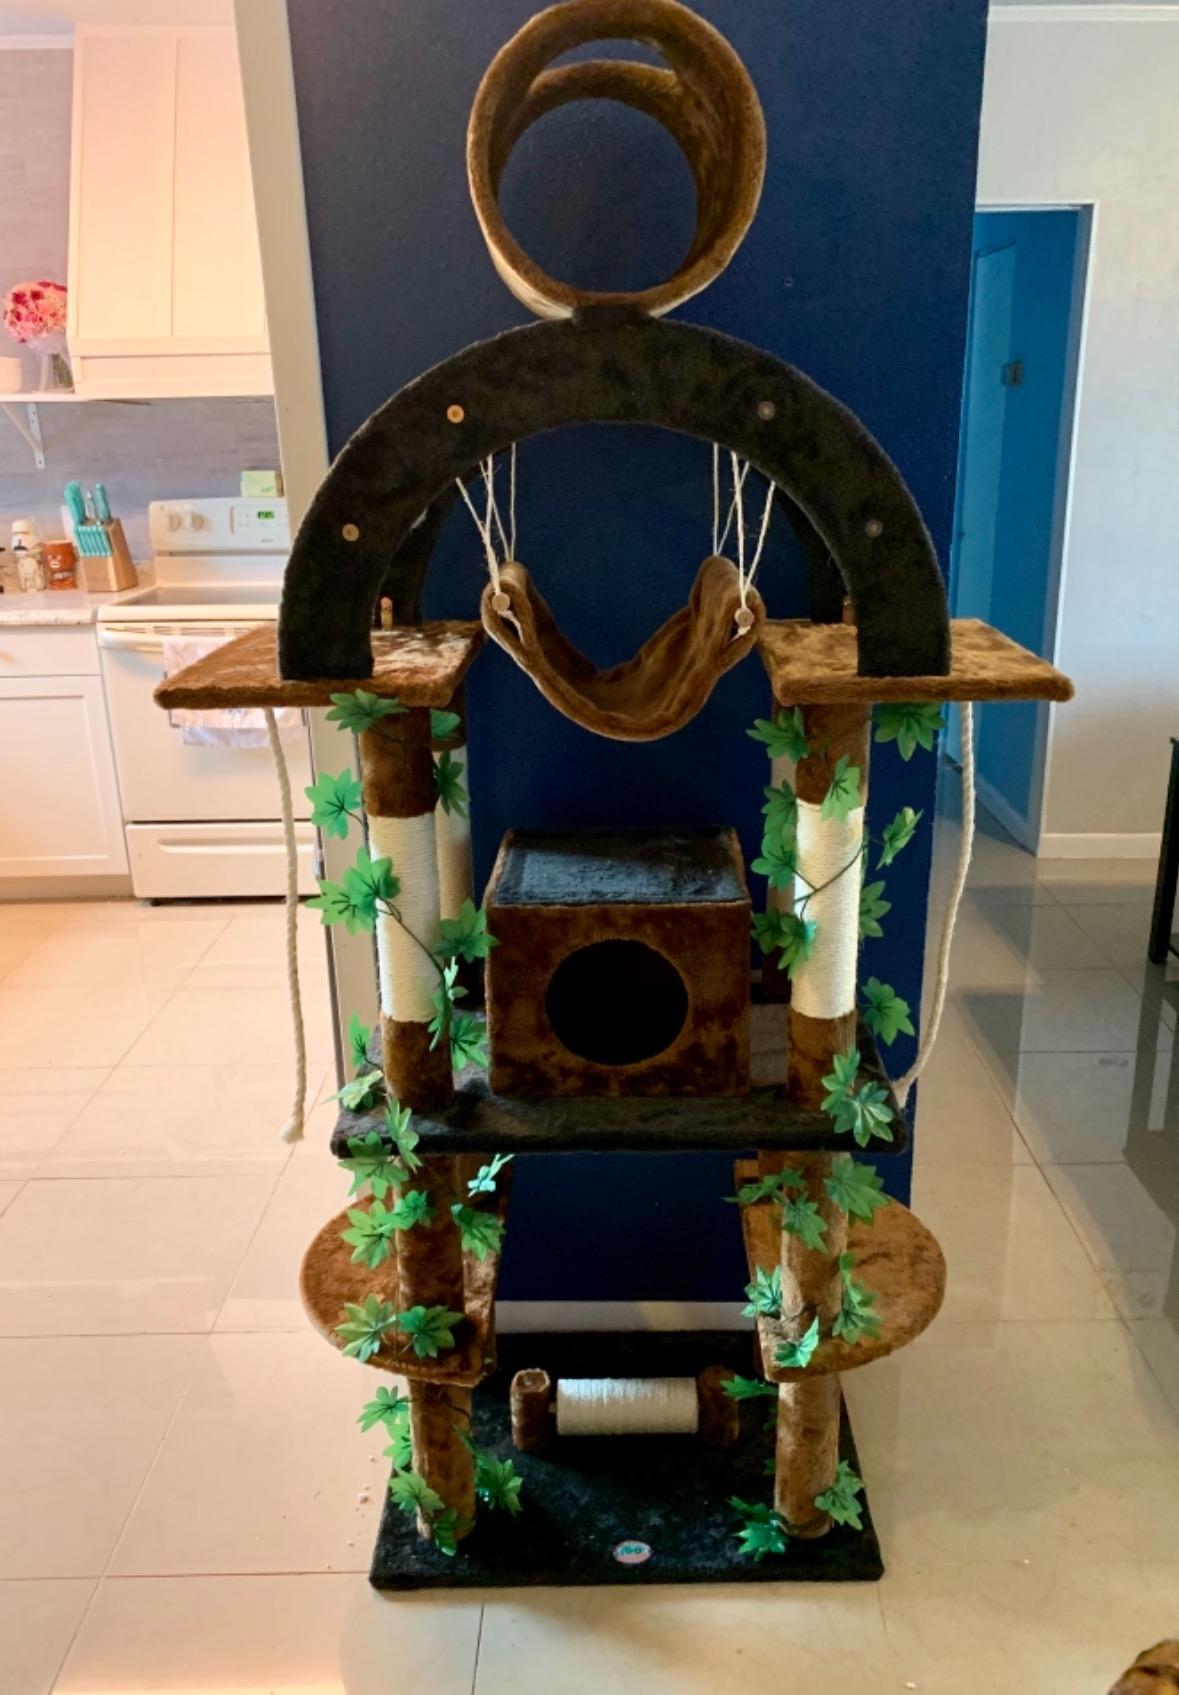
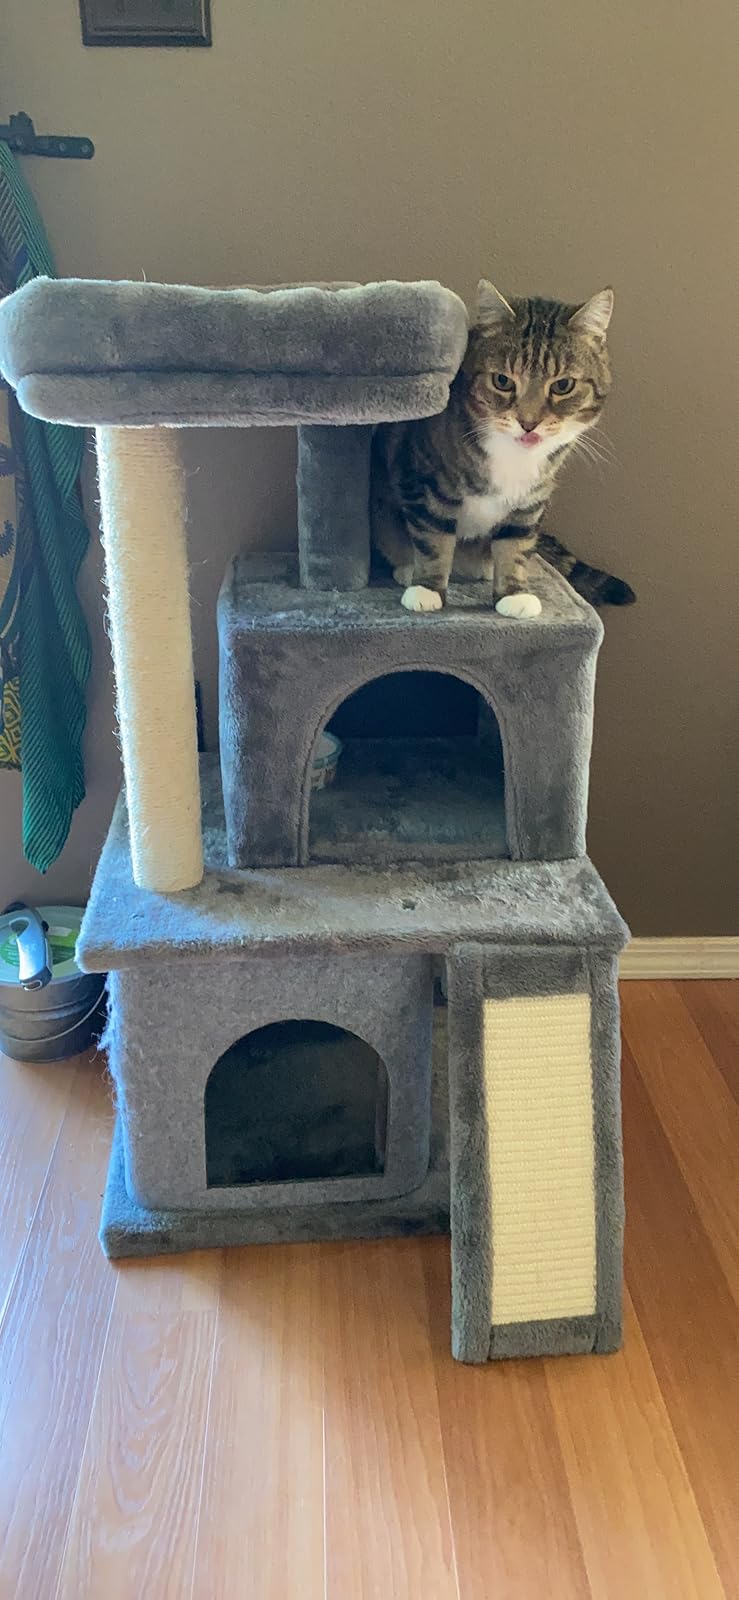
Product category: items_cat tree
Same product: no